New York State Route 25

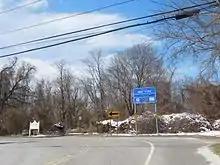
NY 25 in Orient Point after leaving the Cross Sound Ferry

In Bellerose, the roadway passes over the Cross Island Parkway and turns east onto Jericho Turnpike. This section, to just before 257th Street, is the border between the Bellerose and Floral Park neighborhoods of Queens to the north and the villages of Bellerose and Floral Park in Nassau County to the south. The westbound lanes are in New York City, whereas the eastbound lanes are in Nassau County.